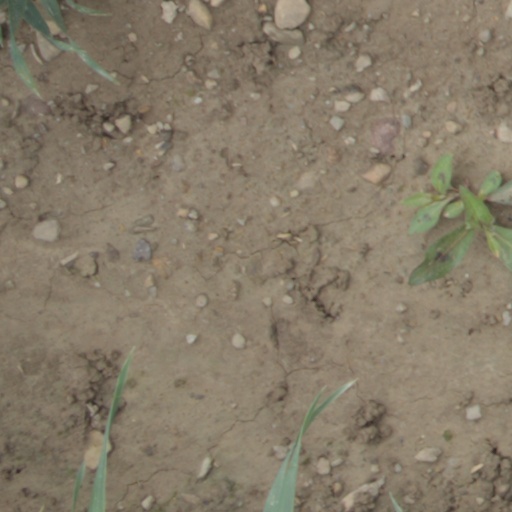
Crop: wheat